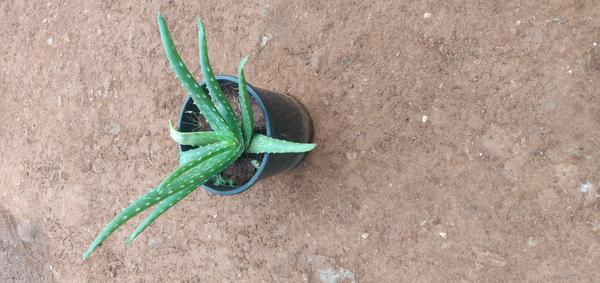
Plant: Aloevera